Aldo Rossi

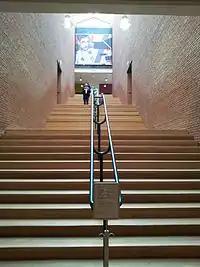
Central staircase Bonnefanten Museum, Maastricht

For the Venice Biennale in 1980, Rossi designed a floating "Teatro del Mondo" that seated 250 people. For the Venice Biennale in 1984, he designed a triumphal arch at the entrance to the exhibition site. In 2006 two pylons based on an original 1989 design by Aldo Rossi were erected in front of the Bonnefanten Museum in Maastricht by the Delft architectural firm Ufo Architecten. The MAXXI museum in Rome staged a retrospective titled "Aldo Rossi, The Architect and the Cities" in 2021.